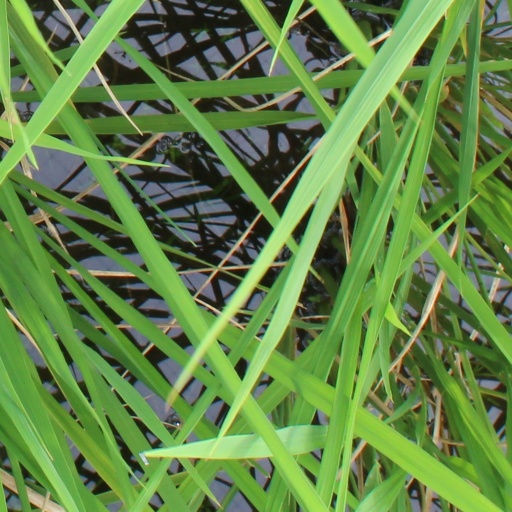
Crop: rice